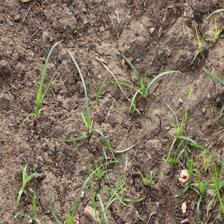
Label: Grass